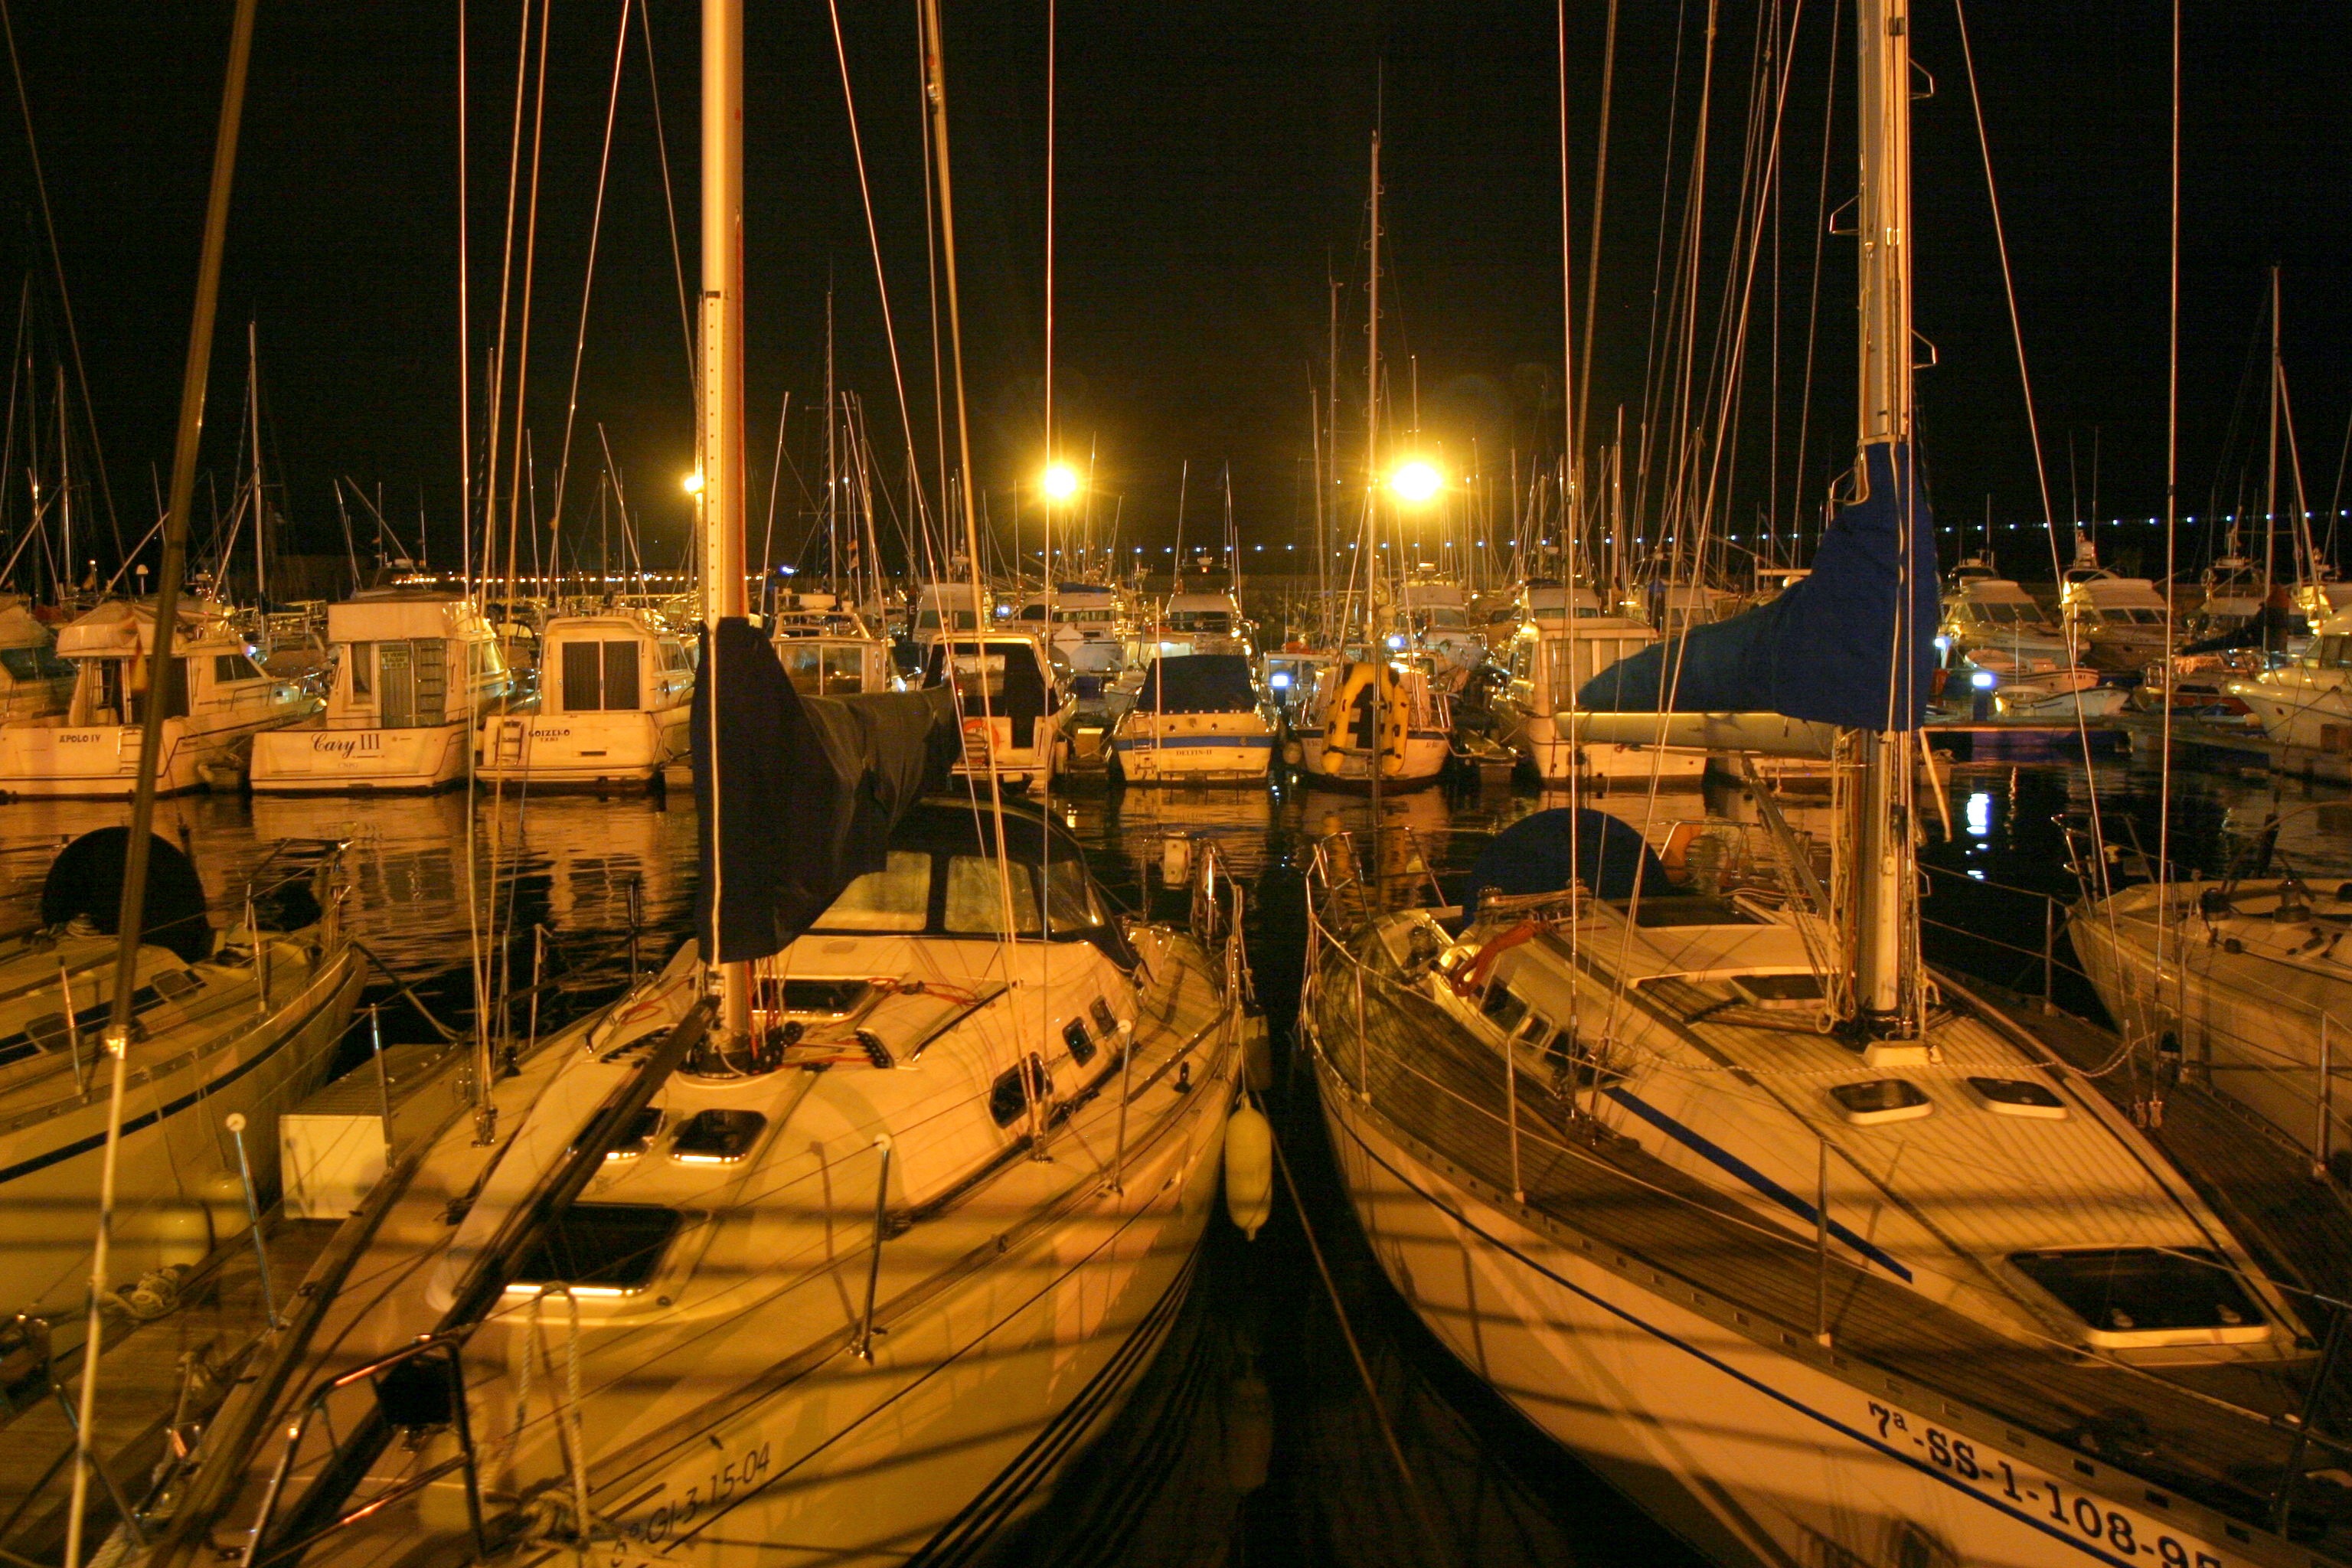
dock, sunset, boat, night, cityscape, evening, reflection, vehicle, mast, marina, port, sailboat, waterway, boats, ships, watercraft, night mood, northern spain